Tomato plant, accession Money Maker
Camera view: vertical (180 deg); turntable rotation: 210 degrees
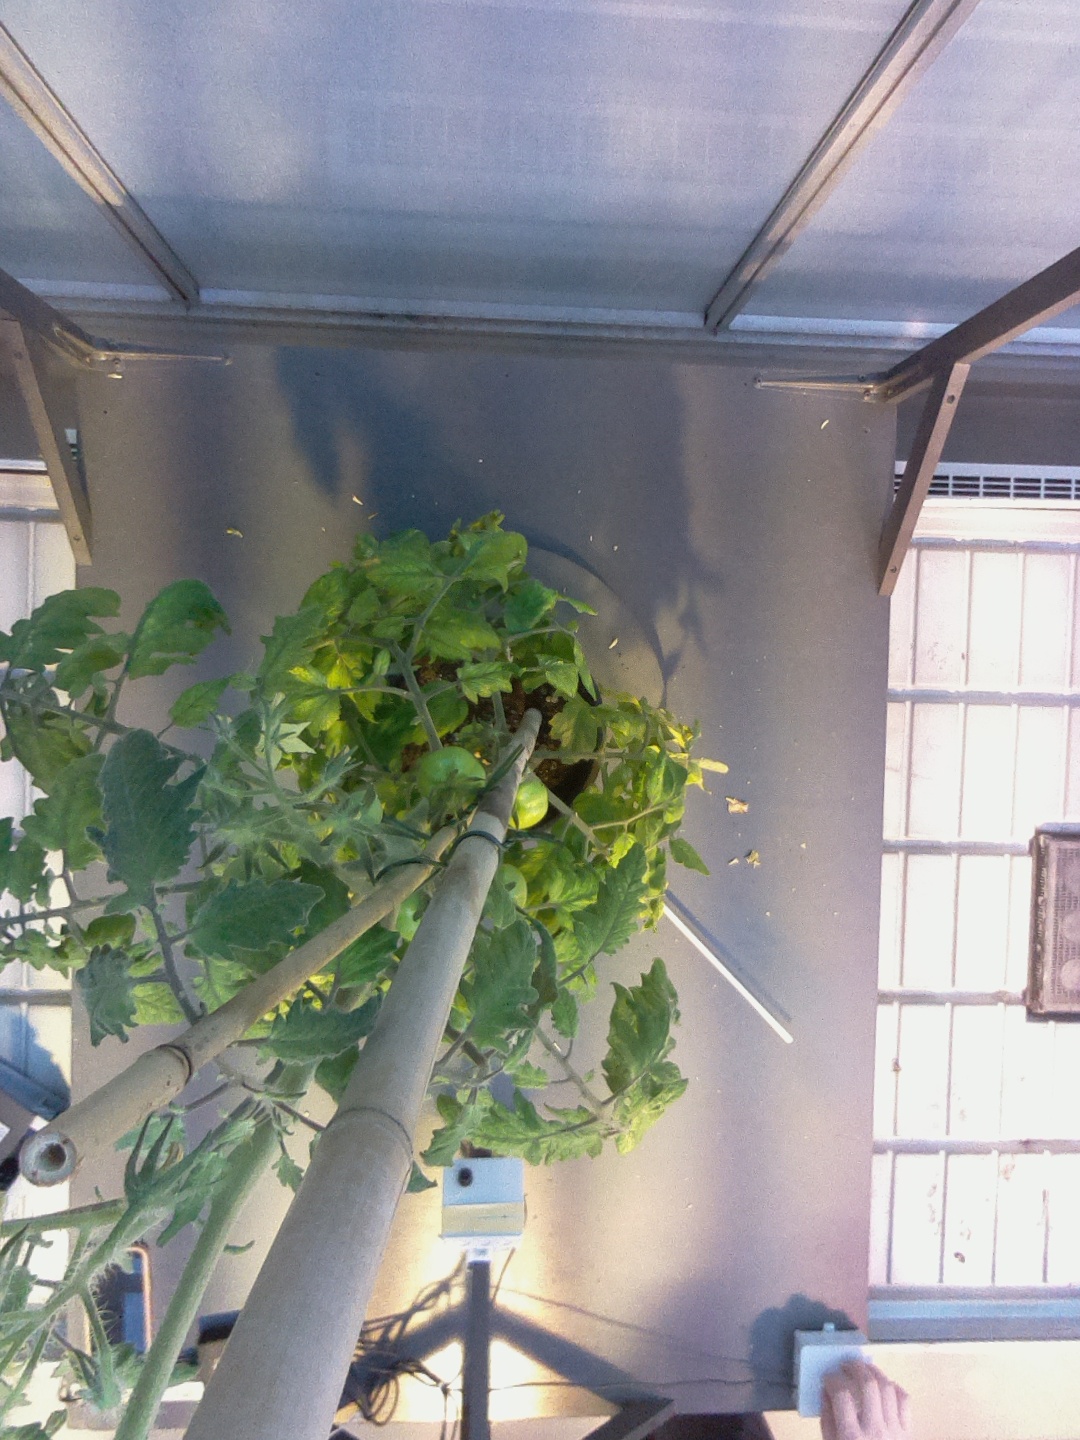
BBCH growth stage 73: 30%-40% of final fruit size